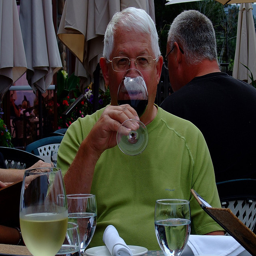
An old man drinking a glass of wine while sitting down
A man drinking a glass of red wine.
a man with white hair finking a glass of wine
A man sitting at a table with a wine glass to his mouth.
The man in green is drinking red wine from a wine glass.